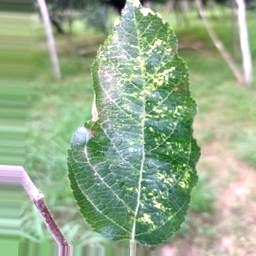
Label: Apple_Mosaic